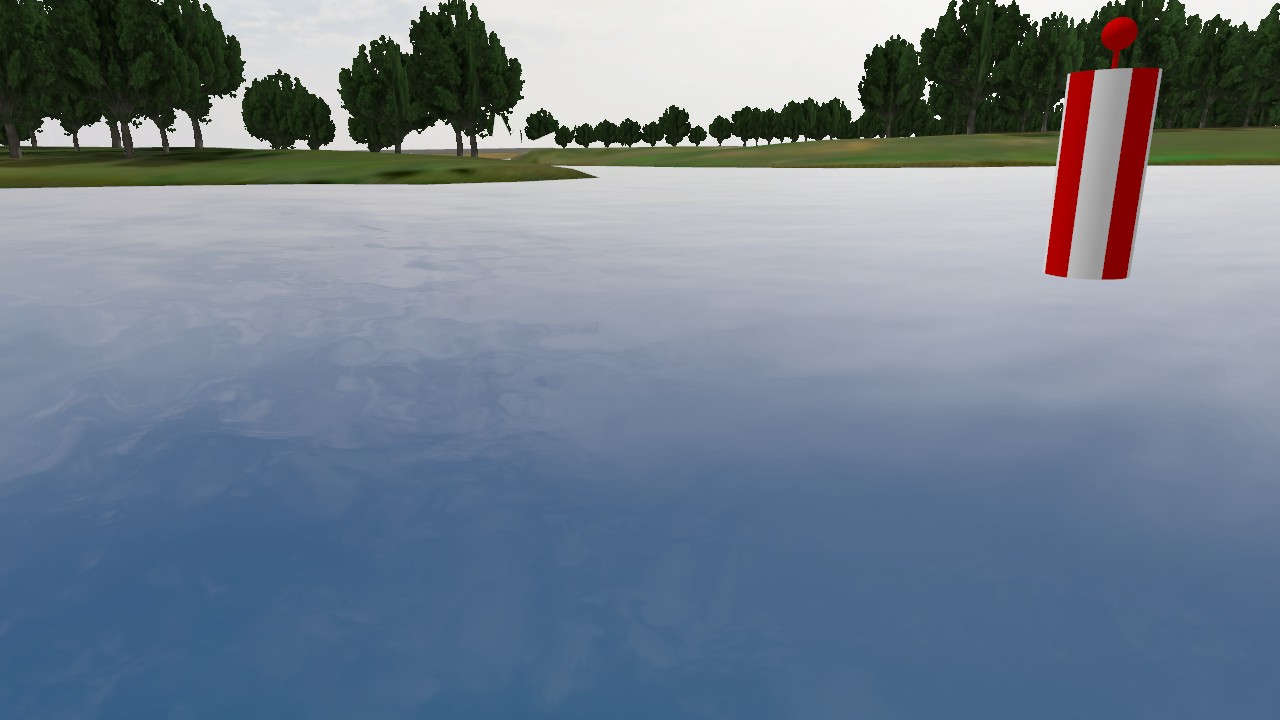
Label: safe_water_mark
Descriptions: vertical red and white stripes ||| looks like a circle in 2D image ||| safe water mark with red and white vertical bands ||| one red circular mark on the buoy top mark